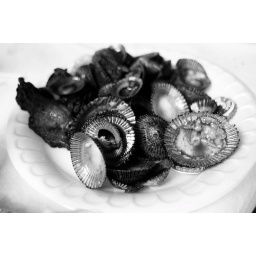
With some bbq chicken wings and beer bottle caps thrown in for good measure.